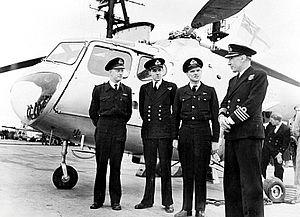
Henry Mackay Burrell, né le 13 août 1904 à Wentworth Falls dans les Montagnes Bleues en Nouvelle-Galles du Sud et mort le 9 février 1988 à Canberra, est commandant en chef de la Royal Australian Navy. Il est chef d'état-major de la marine de 1959 à 1962. Il intègre le collège royal de la marine australienne en 1918 en tant que cadet à l'âge de treize ans. Sa première affectation en mer est à bord du croiseur HMAS Sydney. Au cours des années 1920 et 1930, Burrell sert pendant plusieurs années avec la Royal Navy, se spécialisant dans la navigation. Pendant la deuxième guerre mondiale, il occupe un poste stratégique de liaison avec la marine américaine, puis il commande le destroyer HMAS Norman, ce qui lui vaut une mention dans les dépêches.